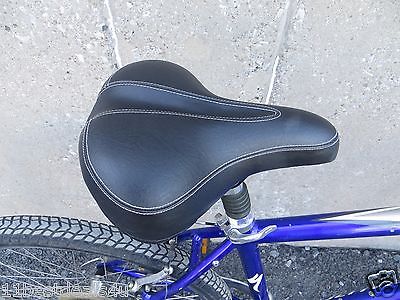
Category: bicycle